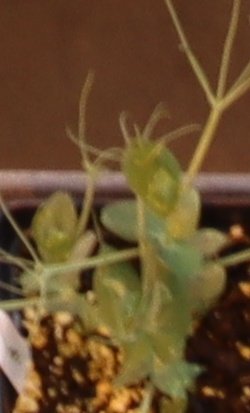
Label: Field Pea